The Radical Right in Western Europe

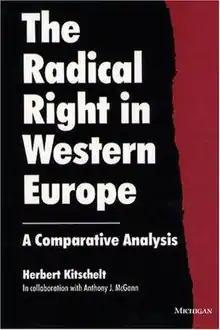
Cover of the first edition

The Radical Right in Western Europe: A Comparative Analysis is a book written by Herbert Kitschelt in collaboration with Anthony J. McGann. It is a political science study of far right political party experiences in seven countries of Western Europe.